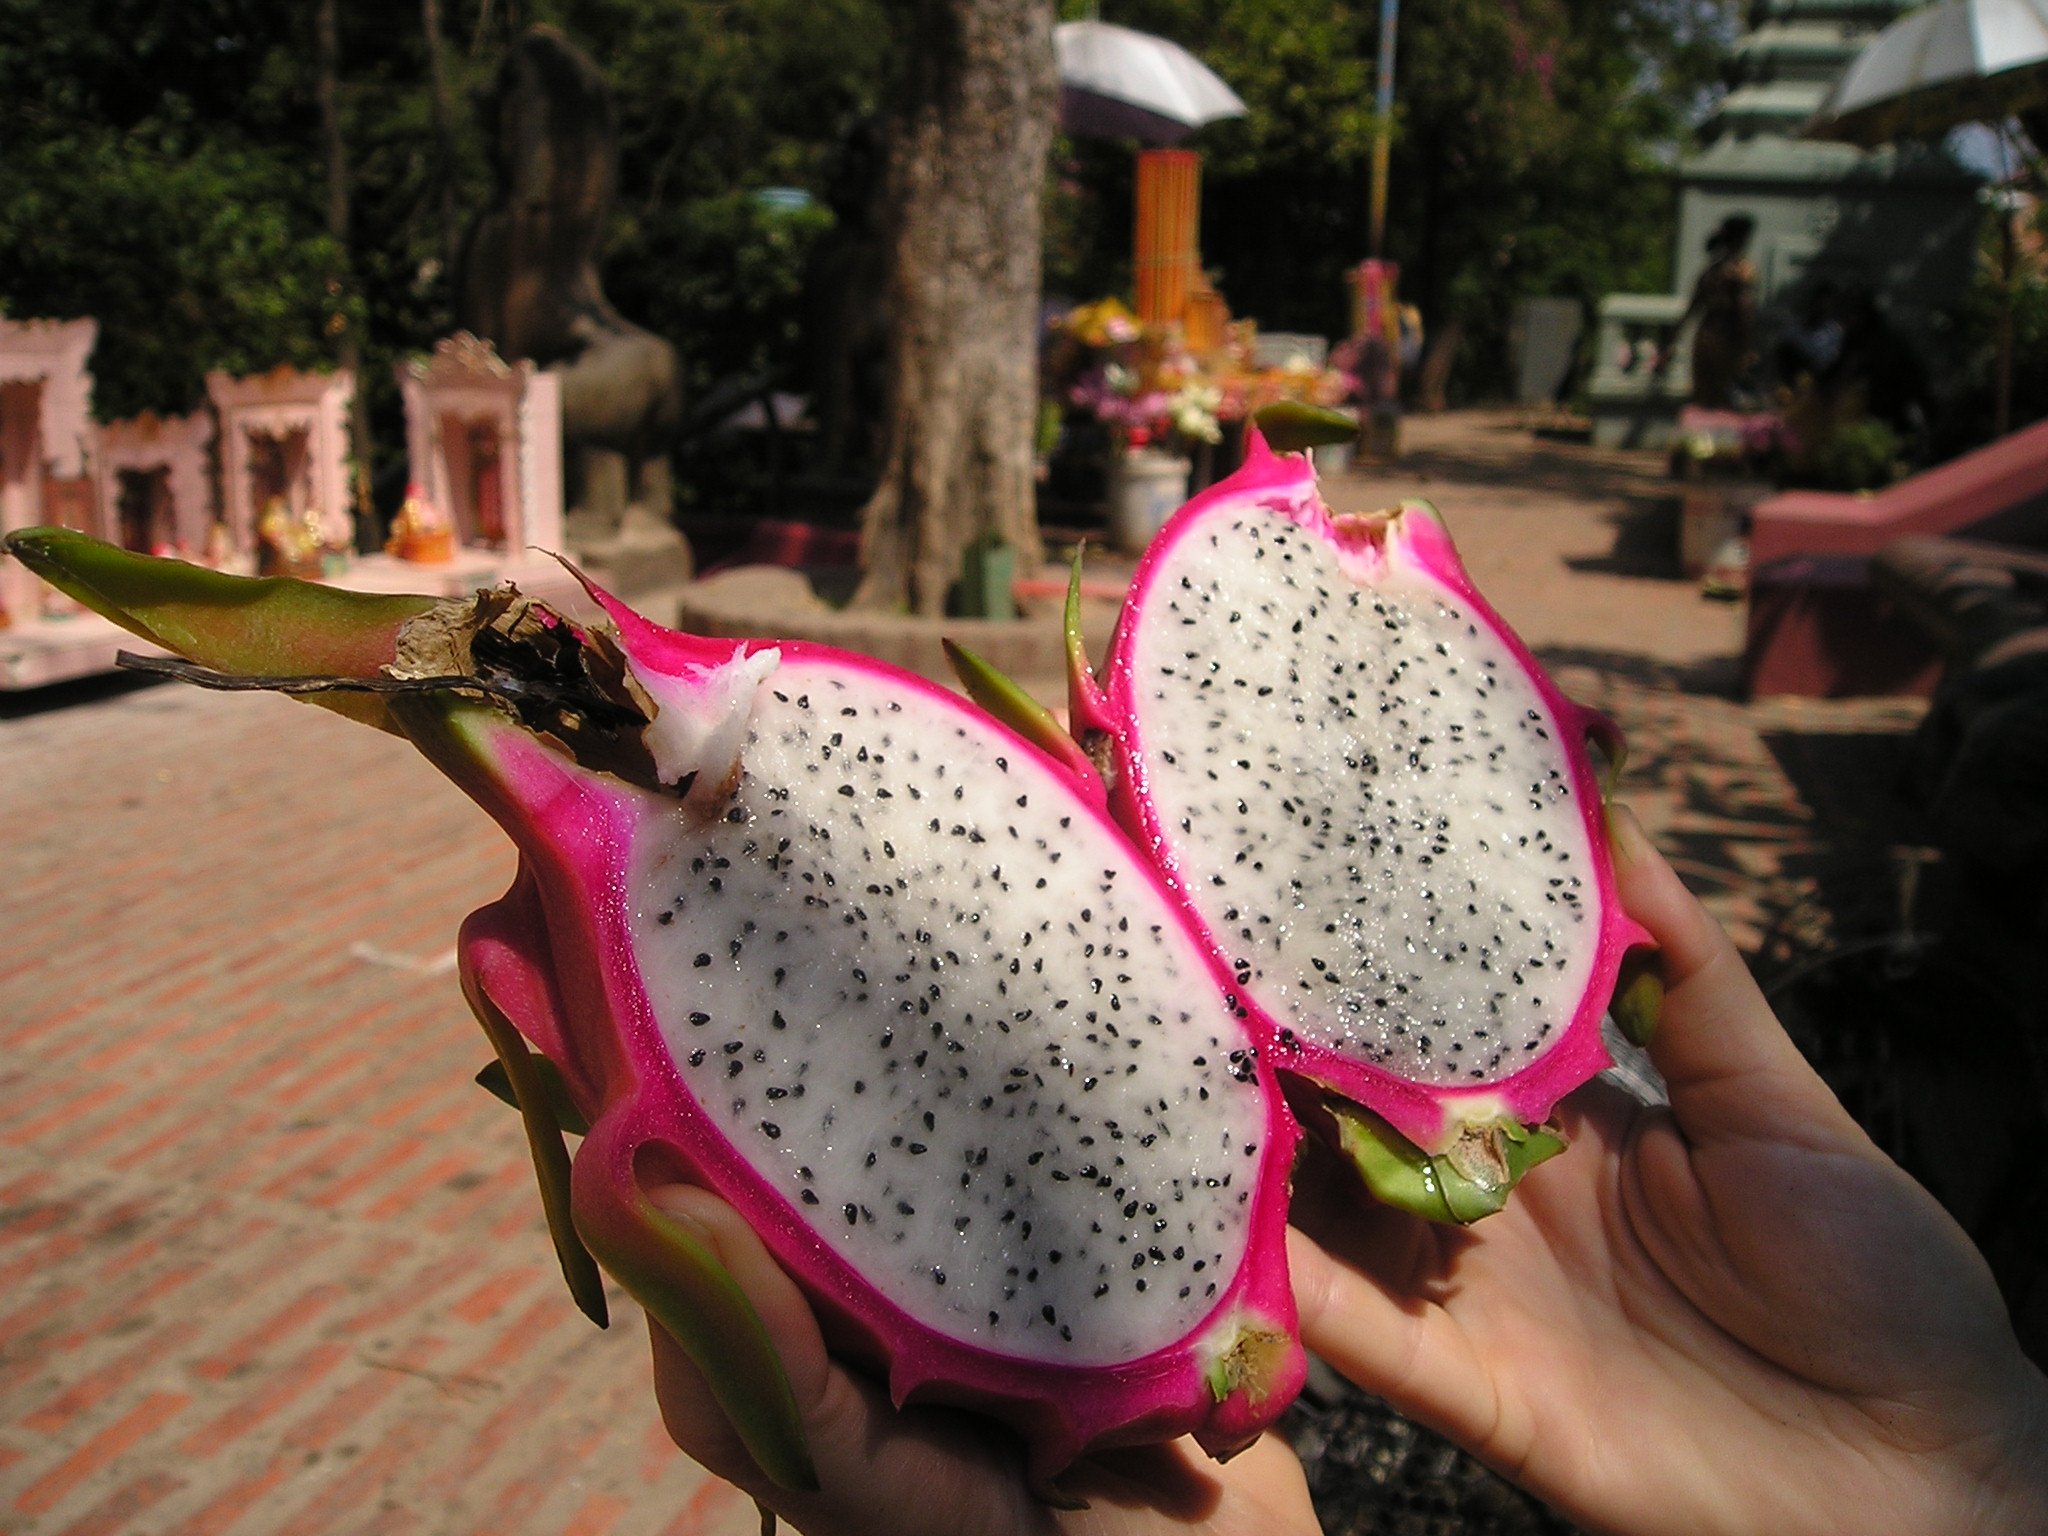
plant, fruit, sweet, flower, food, spring, produce, asia, eat, delicious, dragon fruit, cambodia, southeast, so, flowering plant, pitaya